Wish tree

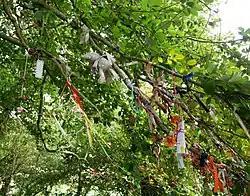
Wishes and offerings on the tree at Coldrum Long Barrow, England

A wish tree (or wishing tree) is a tree, usually distinguished by species, location or appearance, which is used as an object of wishes and offerings. Such trees are identified as possessing a special religious or spiritual value. Postulants make votive offerings in hopes of having a wish granted, or a prayer answered, from a nature spirit, saint or goddess, depending on the local tradition.